Groot-Bijgaarden

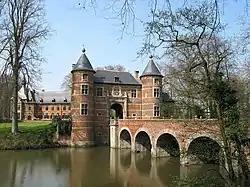
Groot-Bijgaarden Castle

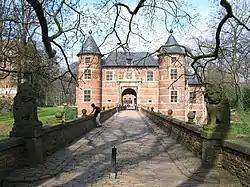
Groot-Bijgaarden Castle's bridge and gatehouse

Groot-Bijgaarden is a village and deelgemeente in the municipality of Dilbeek, a suburb of Brussels, in Flanders, Belgium.